Avalanche

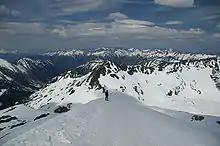
In steep avalanche-prone terrain, traveling on ridges is generally safer than traversing the slopes.

In contrast to powder snow avalanches, wet snow avalanches are a low velocity suspension of snow and water, with the flow confined to the track surface (McClung, 1999, p. 108). The low speed of travel is due to the friction between the sliding surface of the track and the water saturated flow. Despite the low speed of travel (≈10–40 km/h), wet snow avalanches are capable of generating powerful destructive forces, due to the large mass and density. The body of the flow of a wet snow avalanche can plough through soft snow, and can scour boulders, earth, trees, and other vegetation; leaving exposed and often scored ground in the avalanche track. Wet snow avalanches can be initiated from either loose snow releases, or slab releases, and only occur in snowpacks that are water saturated and isothermally equilibrated to the melting point of water. The isothermal characteristic of wet snow avalanches has led to the secondary term of isothermal slides found in the literature (for example in Daffern, 1999, p. 93). At temperate latitudes wet snow avalanches are frequently associated with climatic avalanche cycles at the end of the winter season, when there is significant daytime warming.